Answer in natural language. Considering the relative positions, where is Window (highlighted by a red box) with respect to wooden stool (highlighted by a green box)? Choose between the following options: right or left
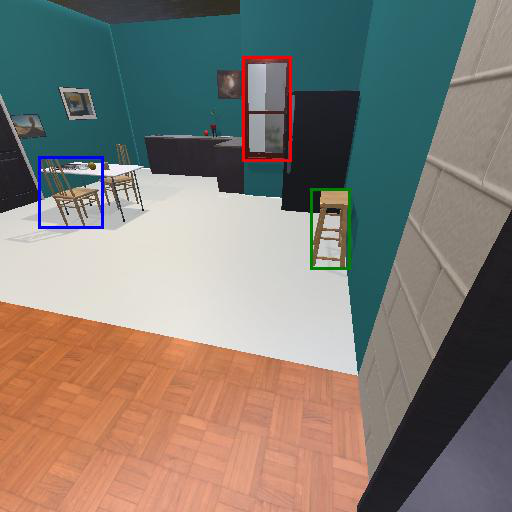
<answer>left</answer>